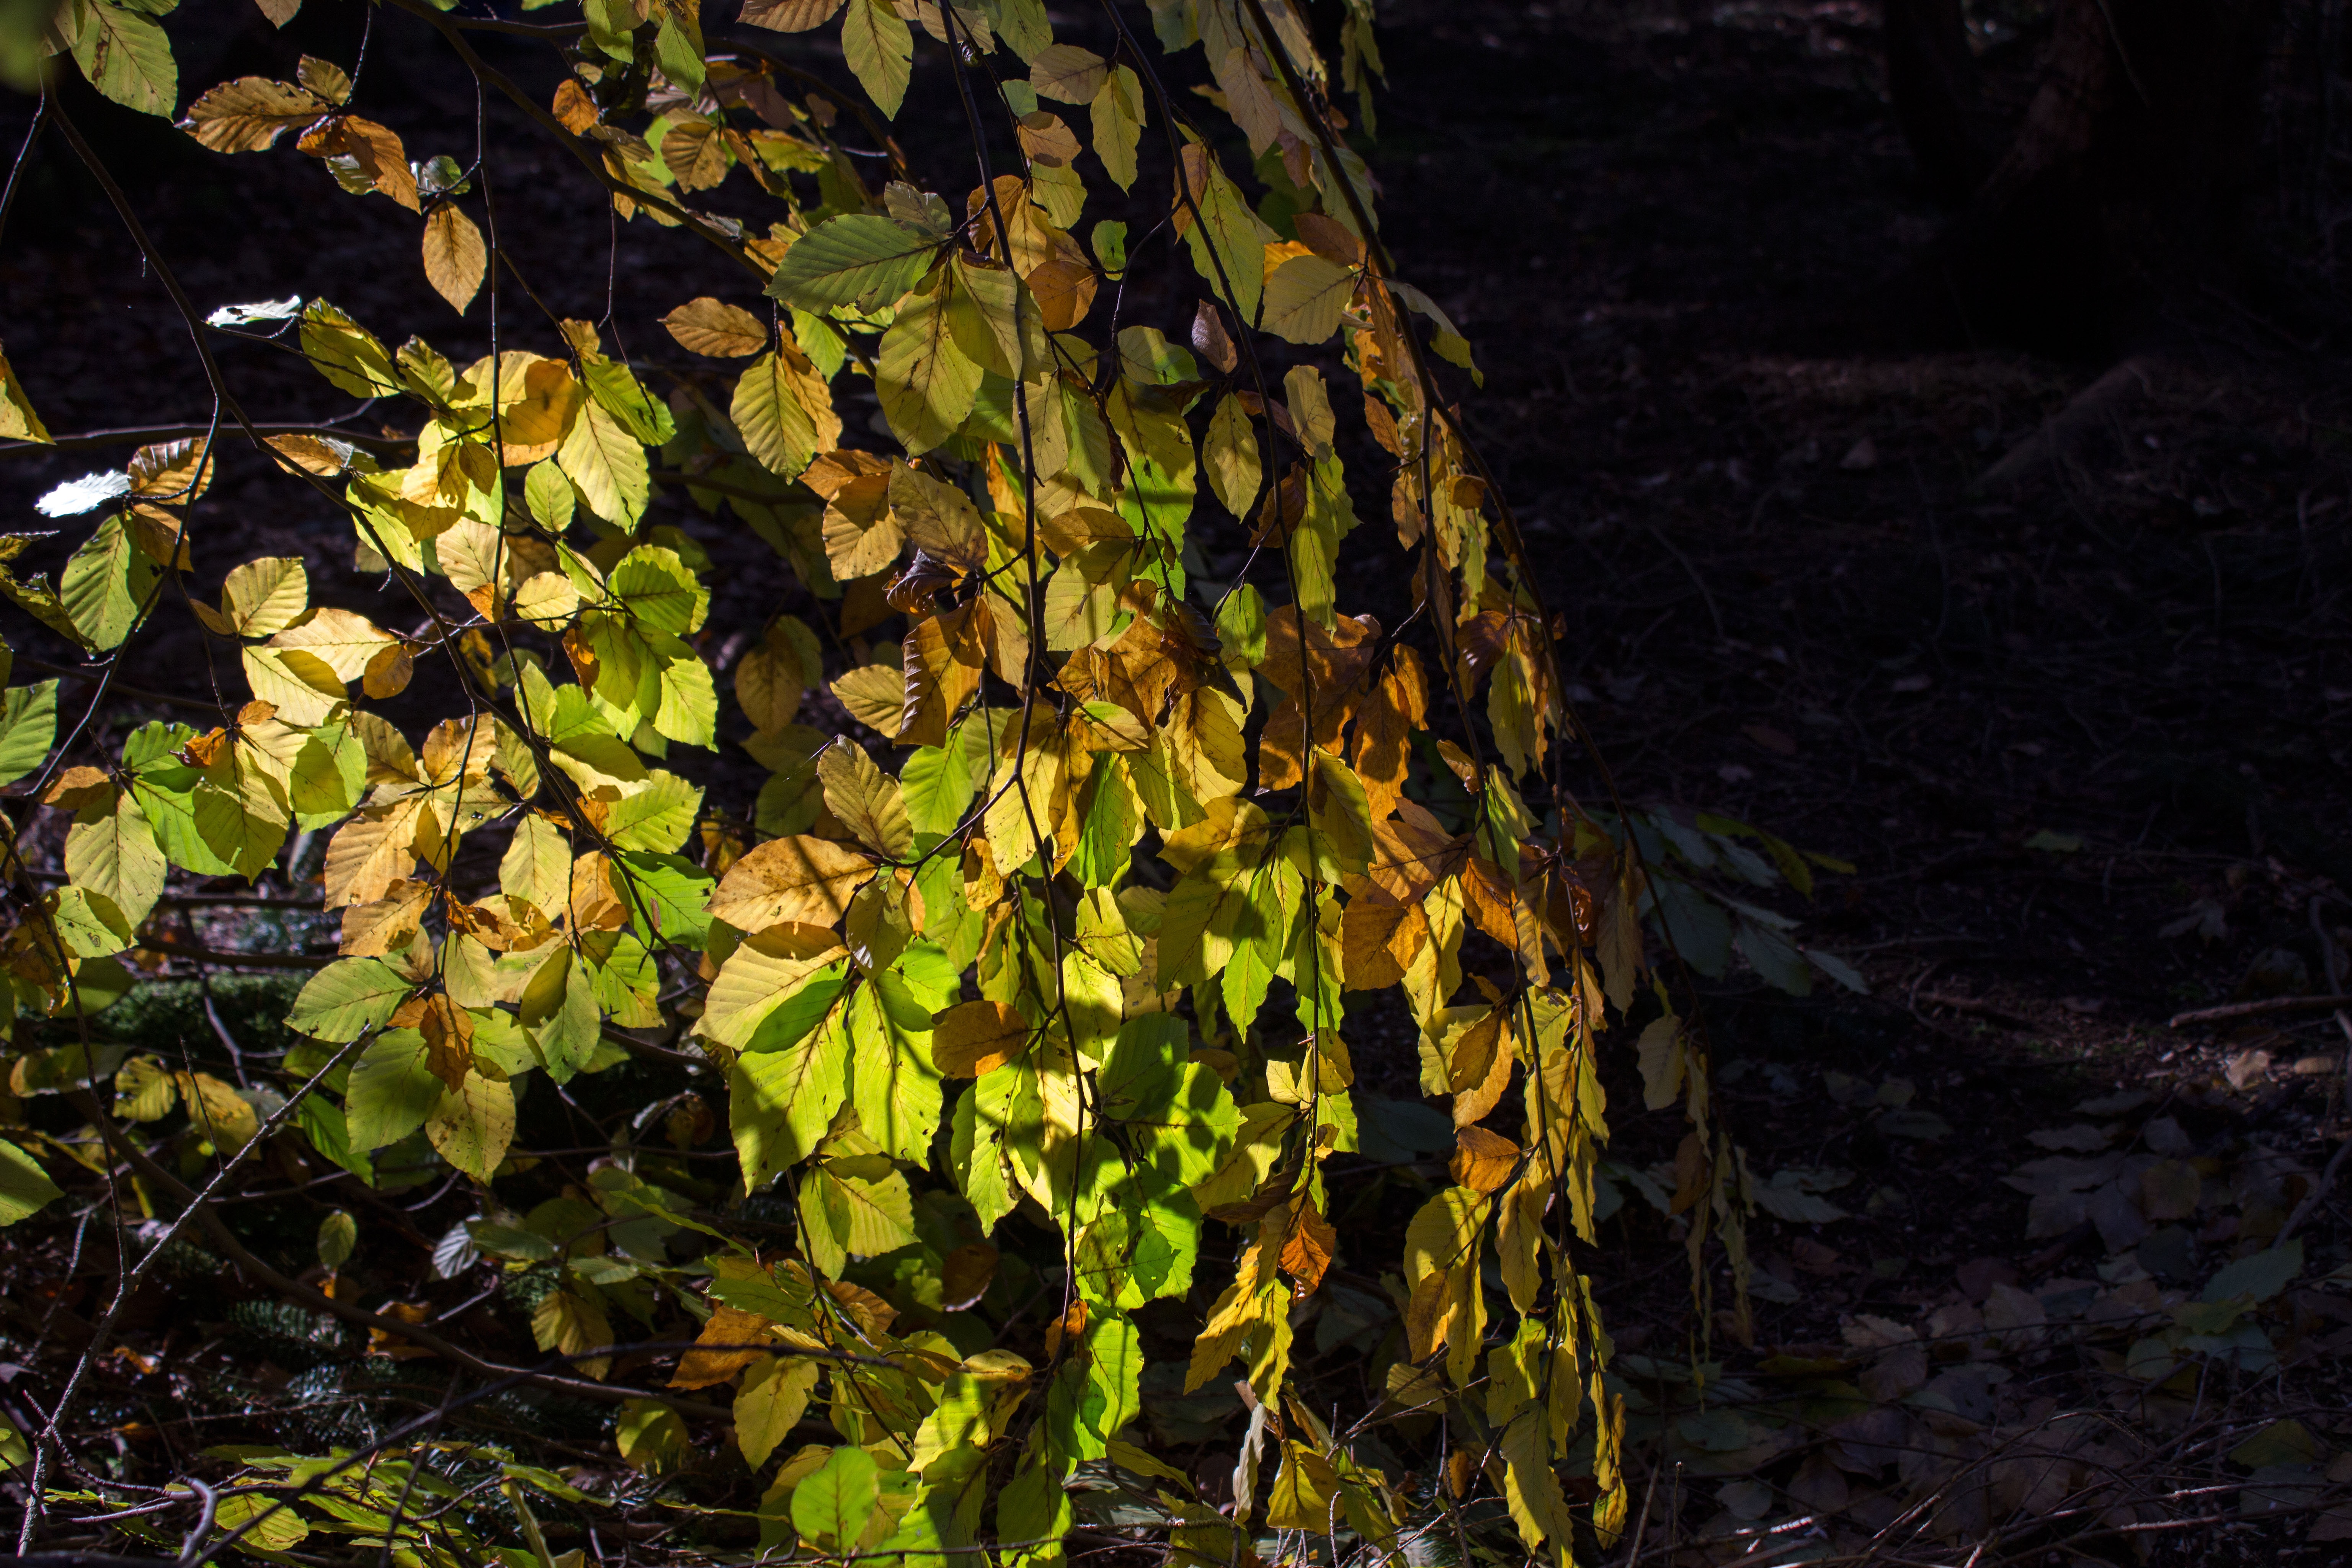
tree, nature, forest, branch, plant, sunlight, leaf, flower, trunk, green, canopy, jungle, autumn, botany, yellow, flora, season, deciduous tree, leaves, background, shrub, deciduous, woodland, beech, flowering plant, woody plant, land plant